Betty Ford

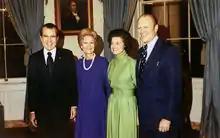
The Fords pose with President Richard Nixon and First Lady Pat Nixon on October 13, 1973, the day after President Nixon nominated Ford to be appointed as his new vice president.

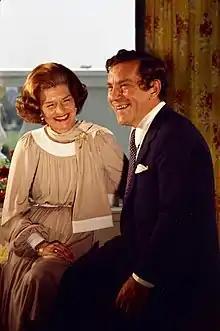
Ford sits in the White House Solarium with Morley Safer before filming her August 1975 "60 Minutes" interview with him.

Betty and Gerald Ford had four children together: Michael Gerald Ford (born 1950), John Gardner Ford (nicknamed Jack; born 1952), Steven Meigs Ford (born 1956), and Susan Elizabeth Ford (born 1957).